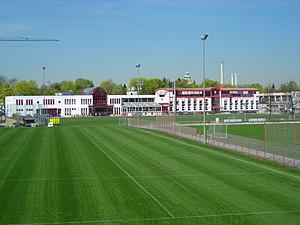
L’équipe réserve et le centre de formation du Bayern Munich constituent un vivier de joueurs qui a souvent permis d'enrichir l'équipe première par le passé. Ainsi dans l'équipe type championne d'Allemagne en 2014, 5 des 11 joueurs sont issus de la formation bavaroise.
Le Fußball-Club Bayern München e.V., couramment abrégé en FC Bayern München ou FC Bayern et partiellement francisé en FC Bayern Munich, Bayern Munich ou Bayern de Munich, est un club omnisports allemand fondé le 27 février 1900 et basé à Munich, en Bavière. Le club est connu par sa section football, externalisé en 2001 en FC Bayern München AG. Son équipe masculine joue depuis 1965 en Bundesliga et est surnommée Rekordmeister, étant l'un des clubs les plus titrés d'Allemagne et d'Europe.